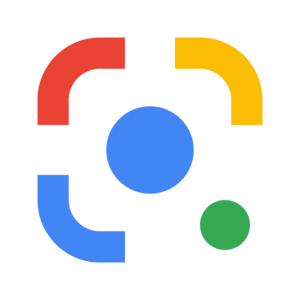
Google Lens est une technologie de reconnaissance d'image développée par Google, conçue pour afficher des informations pertinentes liées aux objets qu'elle identifie à l'aide d'une analyse visuelle reposant sur un réseau neuronal.